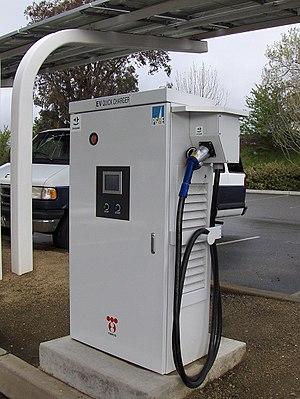
La Model X est un SUV familial haut de gamme et 100 % électrique produit par le constructeur automobile américain Tesla. Présentée au public en 2012 au salon de Genève, elle est commercialisée aux États-Unis depuis septembre 2015 et dans certains pays d'Europe depuis 2016.
CHAdeMO est le nom commercial d'une technologie de charge rapide pour les véhicules électriques à batterie développé depuis 2010 par un consortium d'entreprises japonaises comprenant actuellement : Mitsubishi, Fuji Heavy Industries, TEPCO, Nissan, Toyota, Hitachi, Honda et Panasonic. Elle permet de délivrer dans sa première spécification une puissance de charge jusqu'à 62,5 kW sous 500 V et 125 125 A en courant continu via un connecteur électrique spécial. La révision CHAdeMO 2.0 autorise une puissance jusqu'à 400 kW sous 1 000 V et 400 A en courant continu.
La Tesla Model S est une voiture électrique haut de gamme construite par Tesla Motors. Présentée au public en 2009 au Salon de l'automobile de Francfort, elle est commercialisée aux États-Unis depuis 2012 et dans certains pays d'Europe depuis l'automne 2013. Il s'agit du second modèle de voiture commercialisé par Tesla Motors, après la Tesla Roadster.